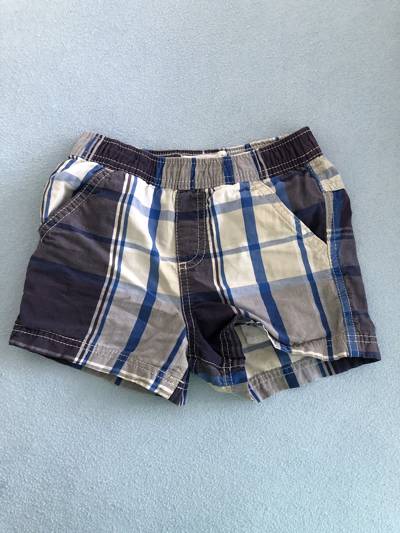
Waste category: clothes